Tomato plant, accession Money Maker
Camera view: bottom (45 deg); turntable rotation: 270 degrees
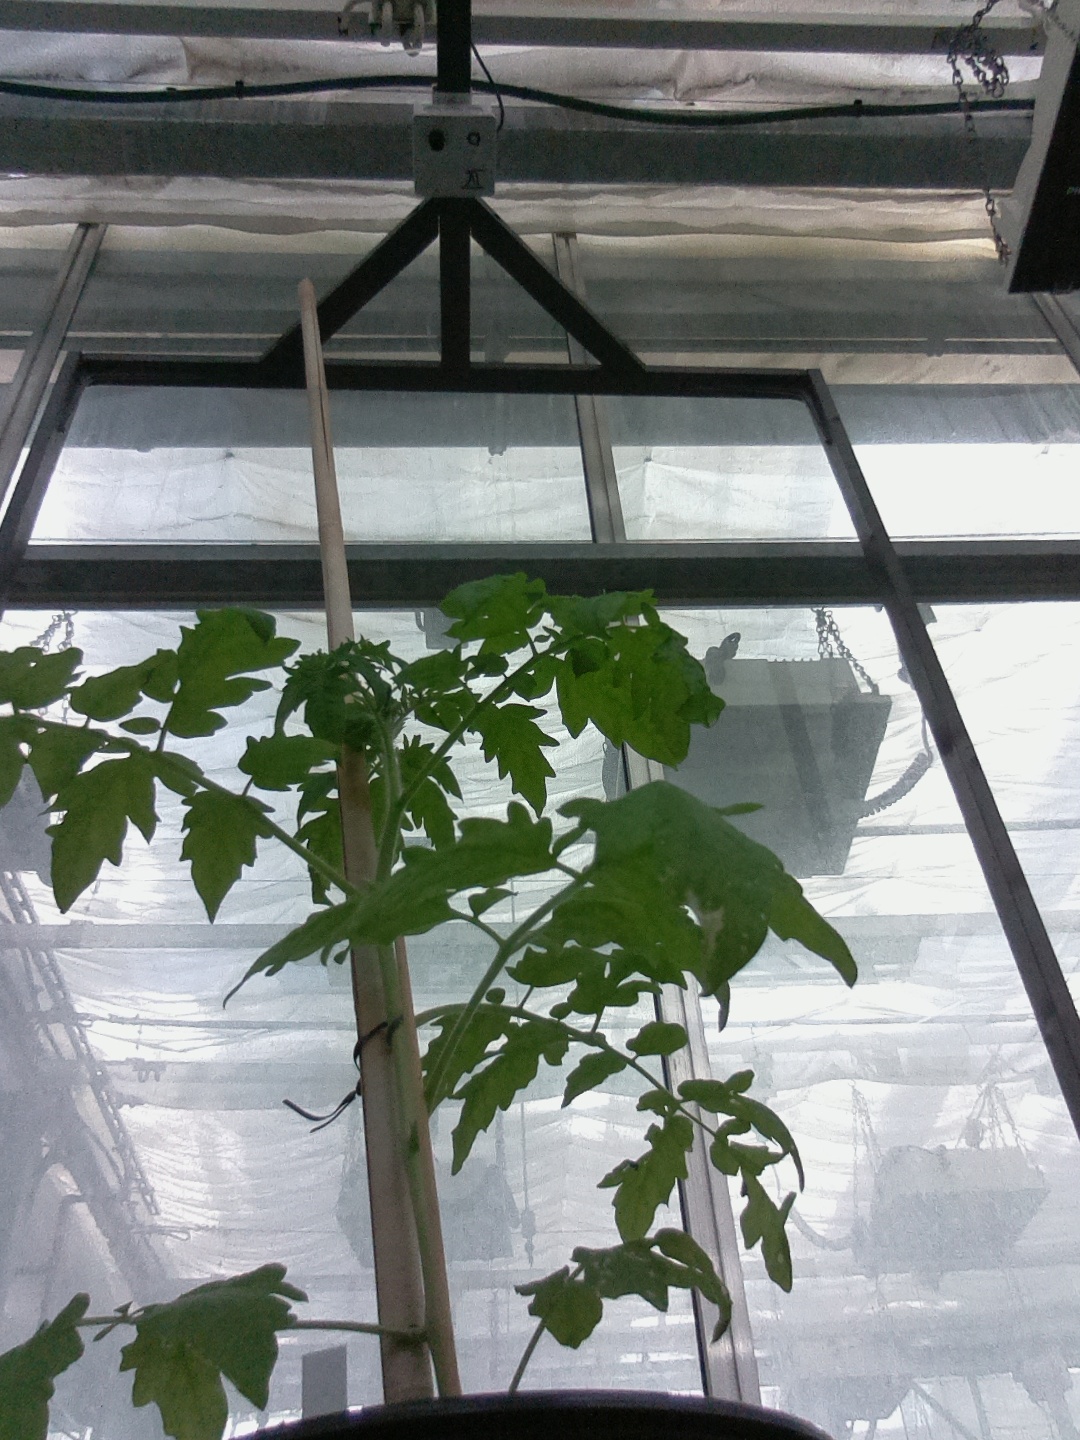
BBCH growth stage 14: 8 of true leaves visible